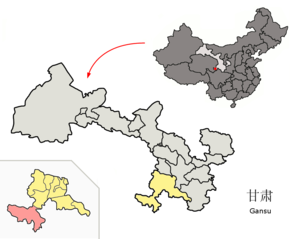
Le xian de Maqu ou Machu Dzong est un district administratif de la province du Gansu en Chine. Il est placé sous la juridiction de la préfecture autonome tibétaine de Gannan.